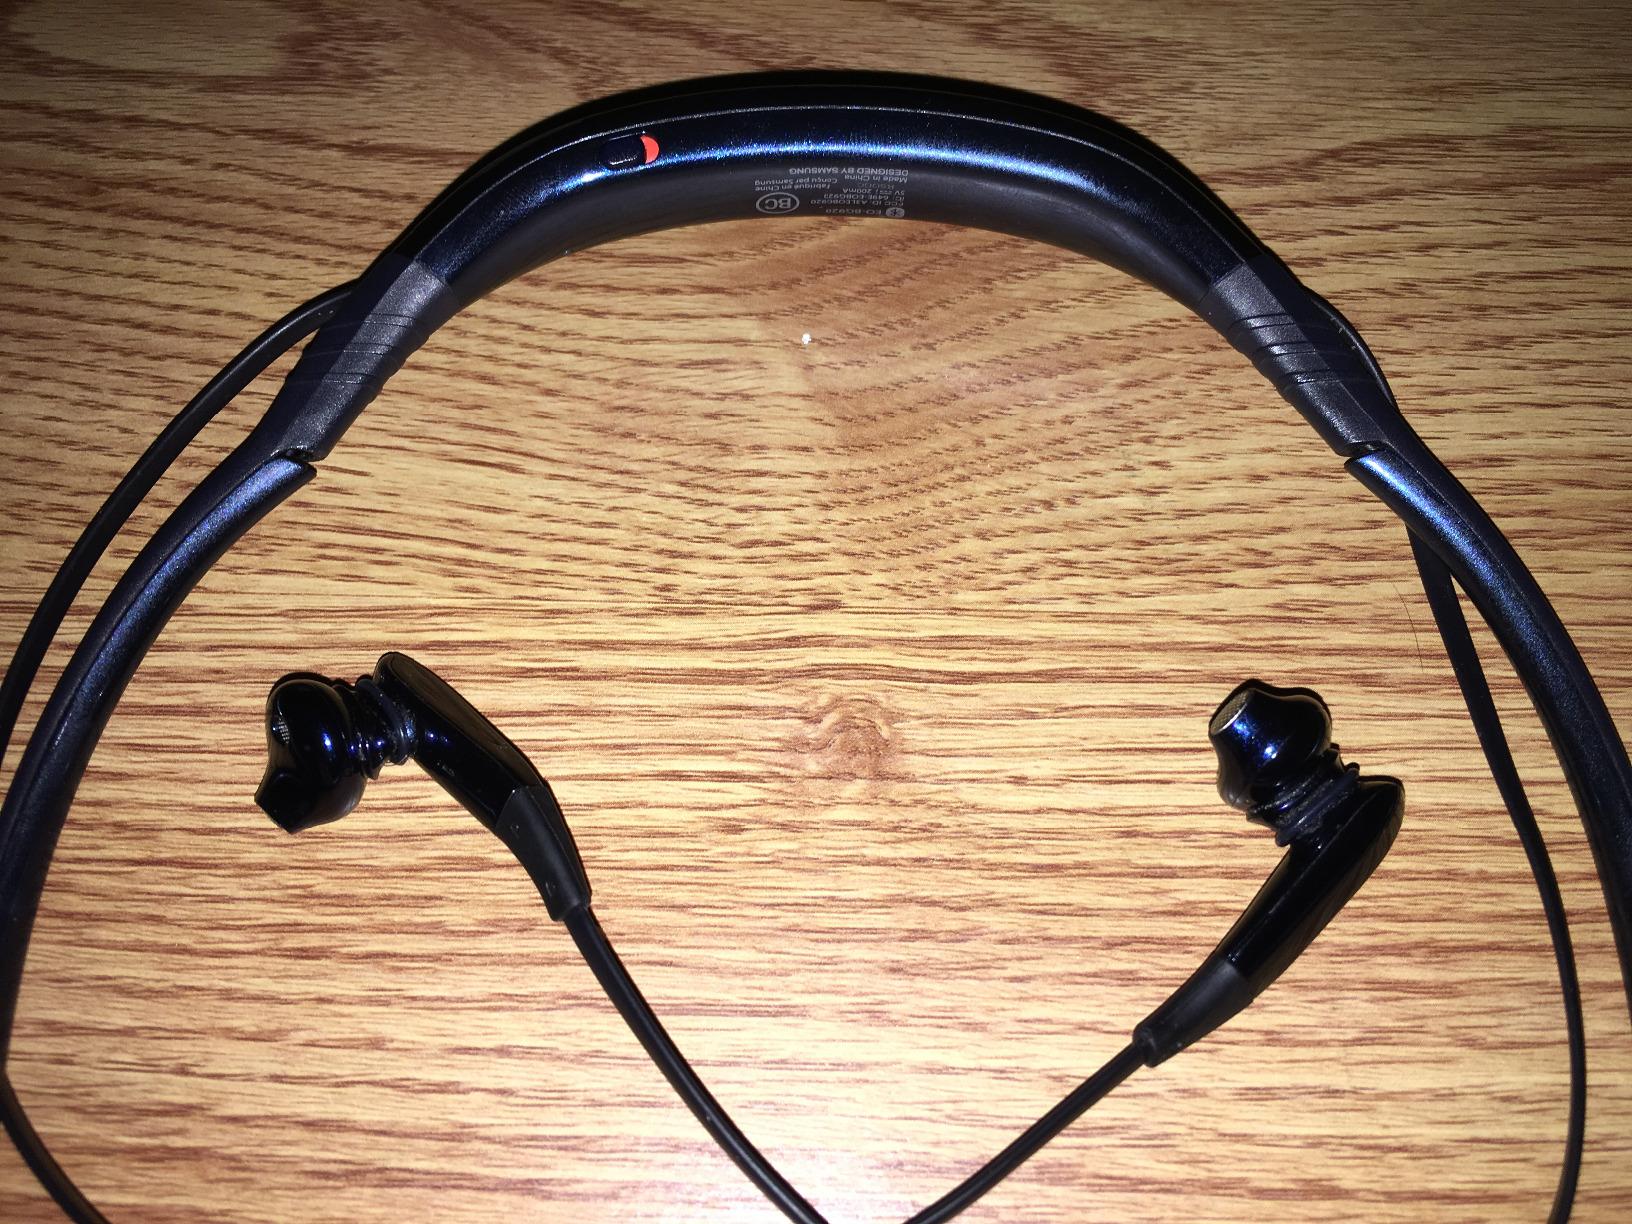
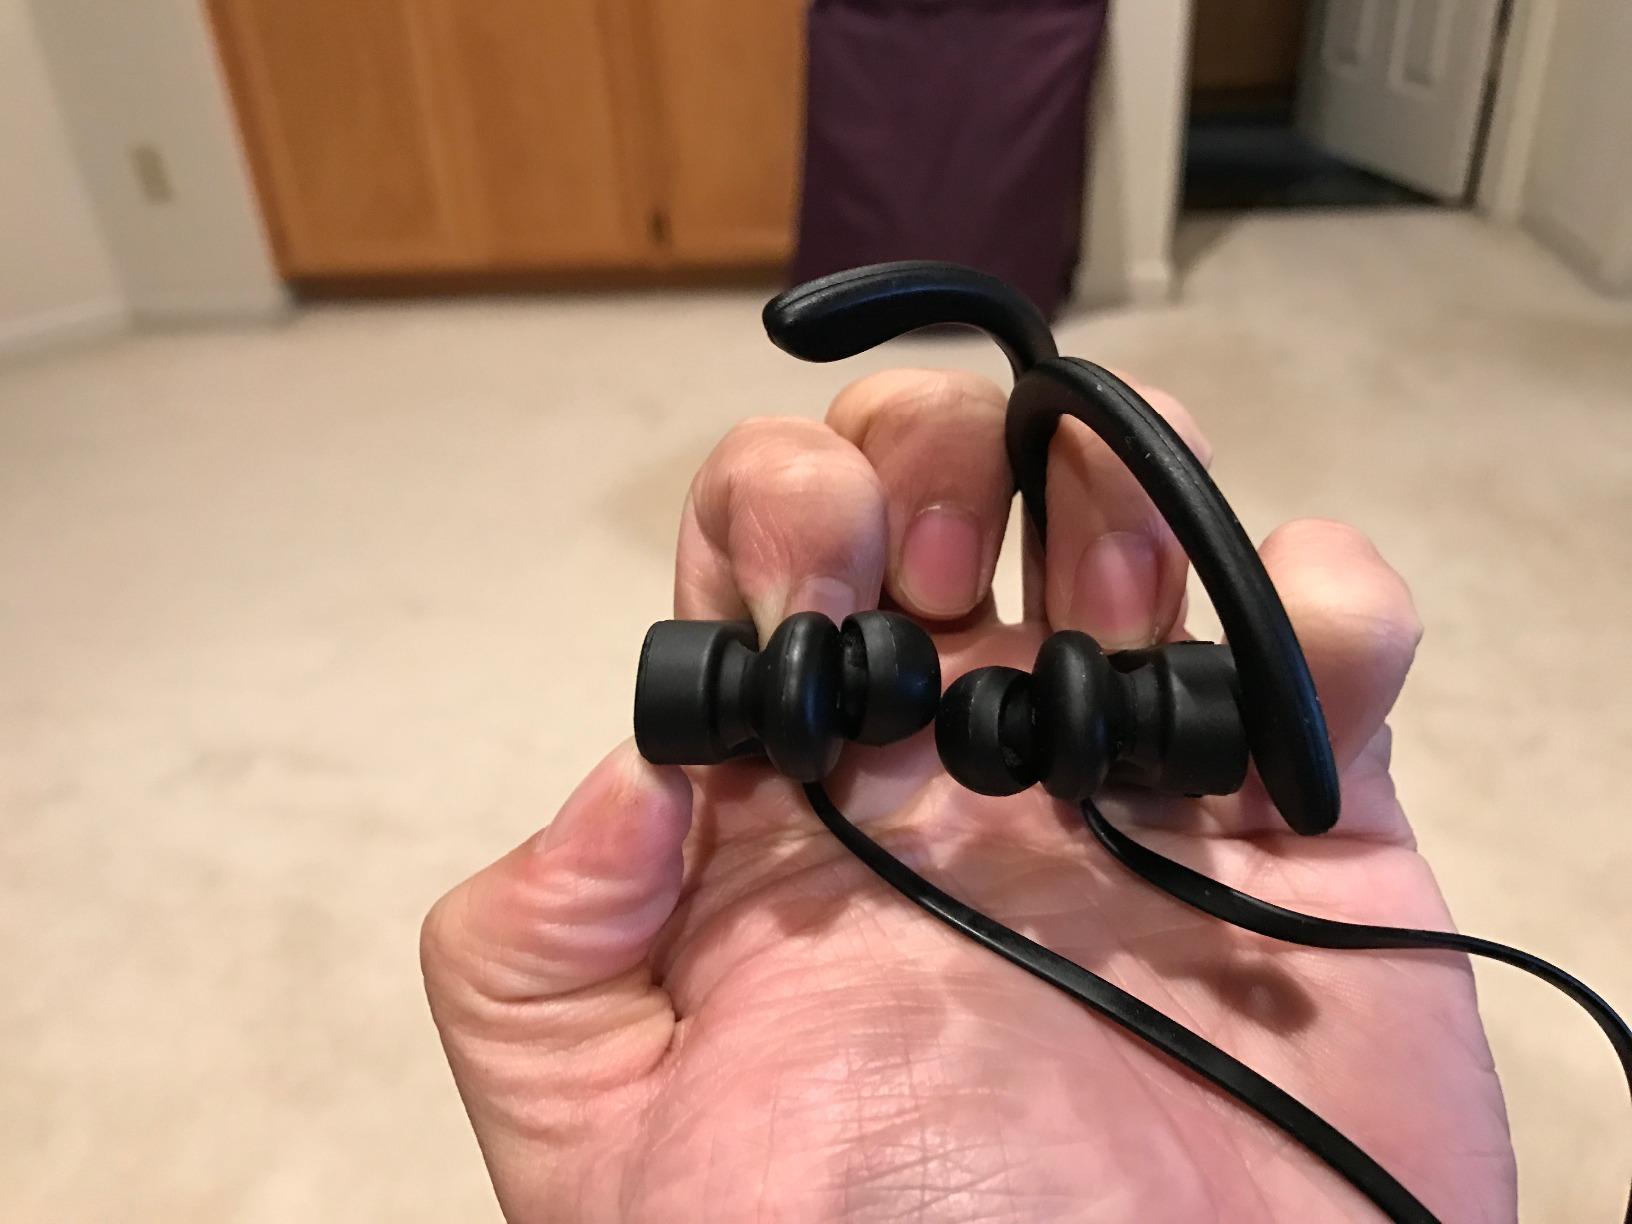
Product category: headphones
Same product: no